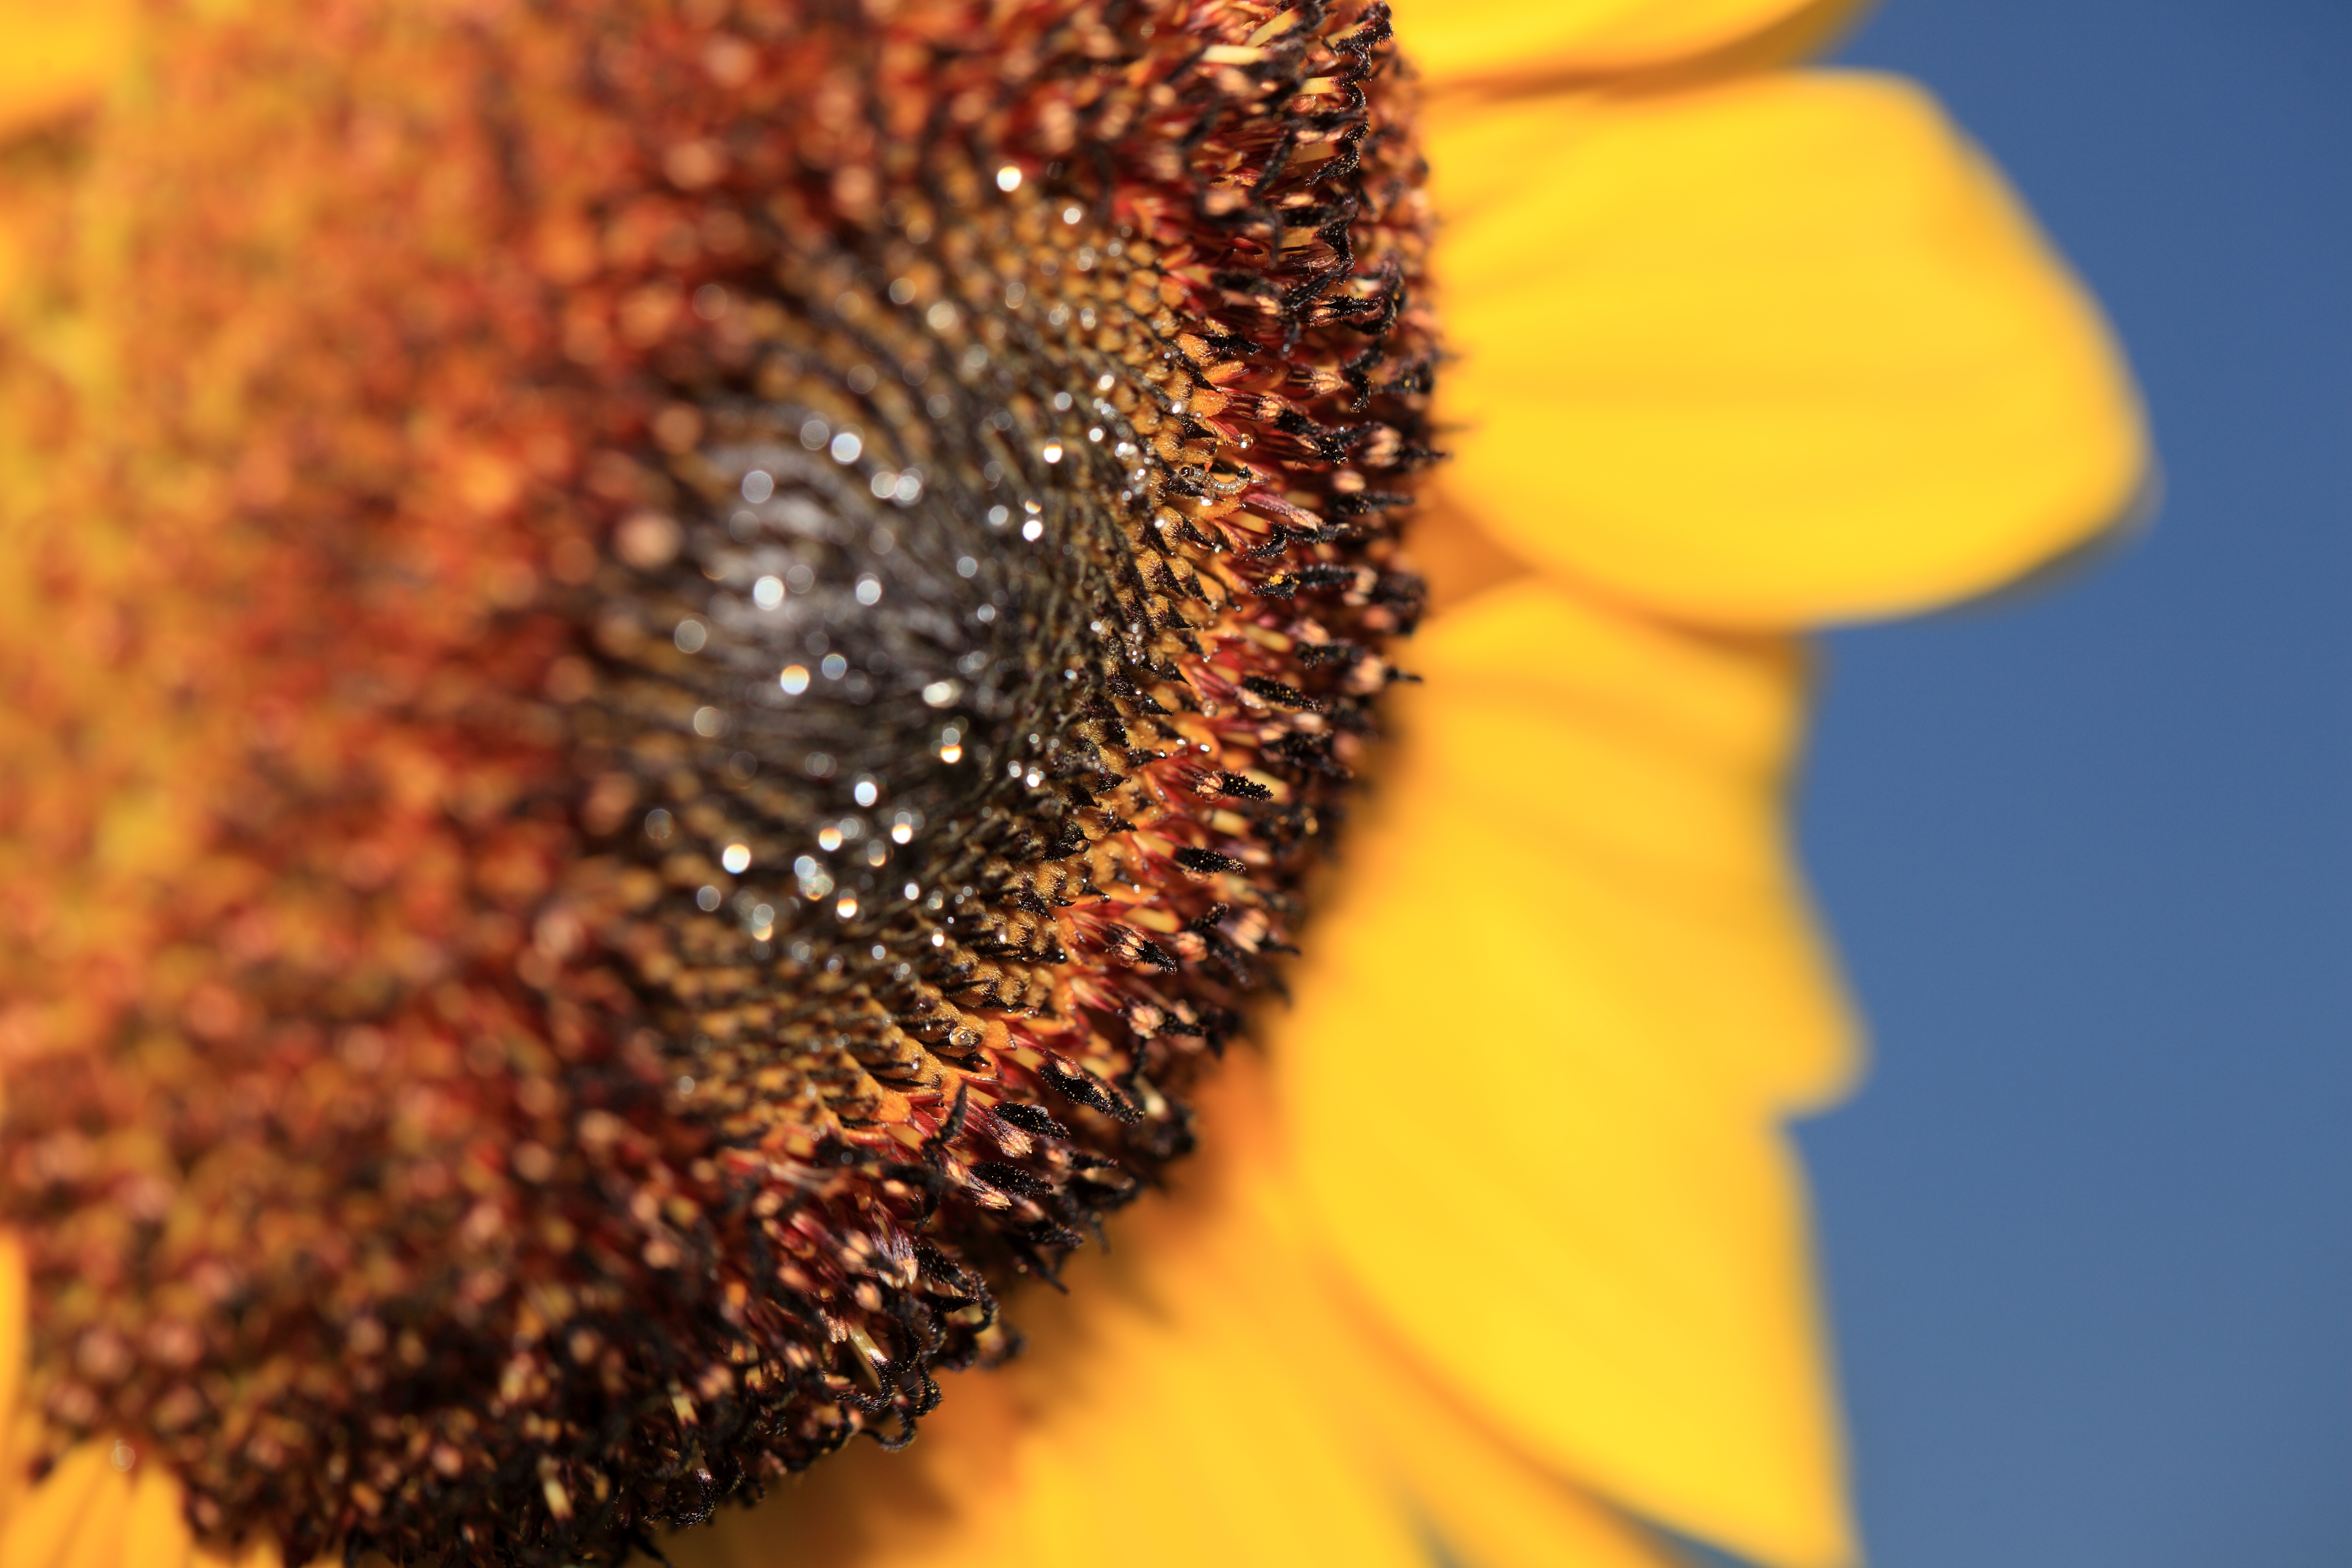
blossom, plant, photography, flower, petal, pollen, high, yellow, flora, sunflower, close up, helianthus, tochigi, 5d, hires, markii, hi, res, resolution, mashiko, haga, macro photography, flowering plant, daisy family, sunflower seed, plant stem, land plant